Indiana State Road 154

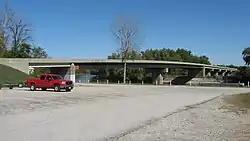
Wabash River bridge

State Road 154 begins at the Wabash River bridge across from Hutsonville, Illinois and runs eastward through Graysville, where it crosses State Road 63. It ends where it meets U.S. Route 41 just west of Sullivan.